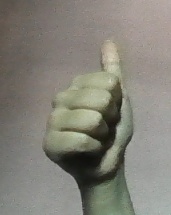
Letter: aleff